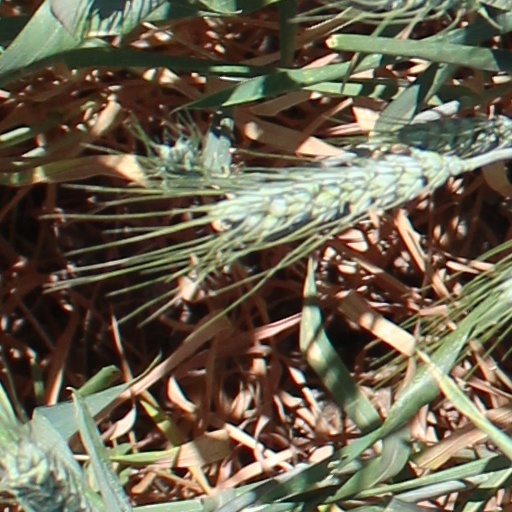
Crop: wheat